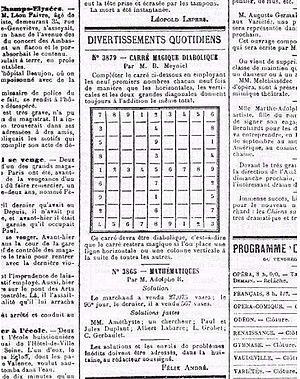
Un carré magique de 9x9 datant de 1895 qui a aussi la propriété d'être un des premiers sudokus connus.
Le sudoku, est un jeu en forme de grille défini en 1979 par l’Américain Howard Garns, mais inspiré du carré latin, ainsi que du problème des 36 officiers du mathématicien suisse Leonhard Euler.